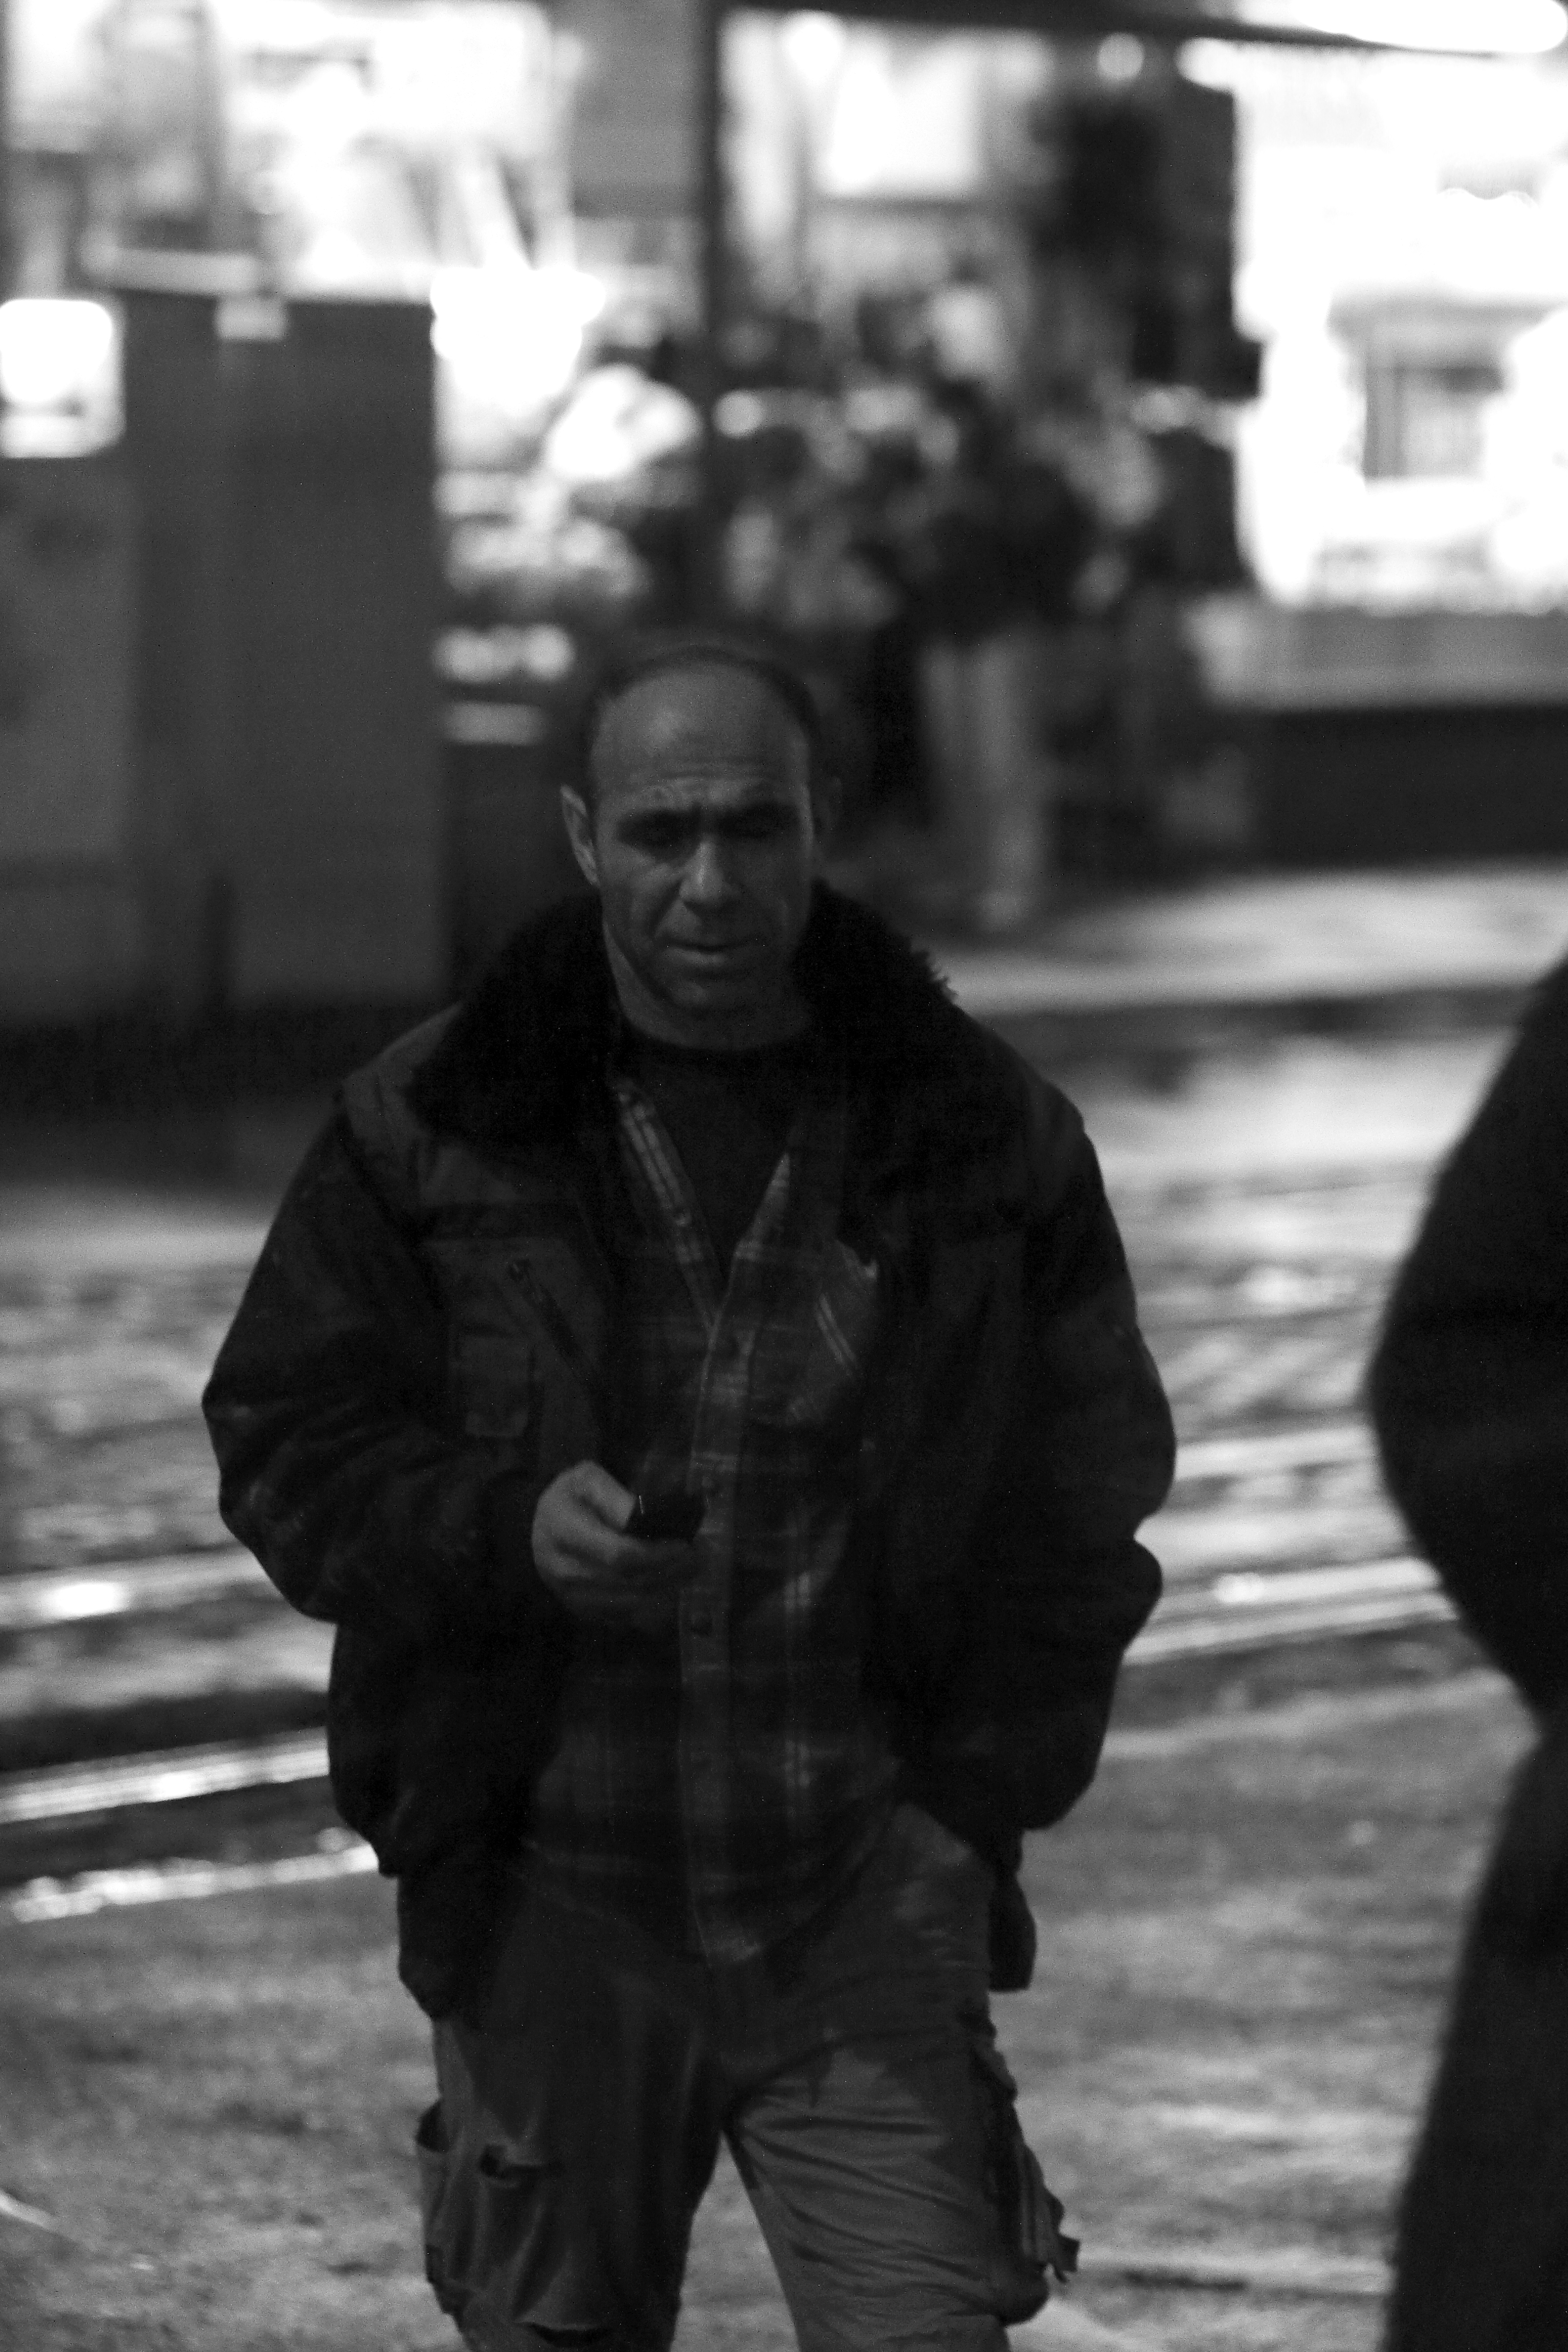
man, black and white, people, road, street, photography, male, black, monochrome, bw, blackandwhite, blackwhite, photograph, germany, alemania, allemagne, sw, schwarzweiss, schwarzweis, streetscene, frankfurtmain, frankfurtammain, frankfurtam, frankfurtamain, germania, hesse, hassia, hessen, leute, strassenszene, frankfurt, schwarzweissfotografie, publicplace, ffentlicherplatz, streetphotograhpy, schwarzweisfotografie, monochrome photography, human positions